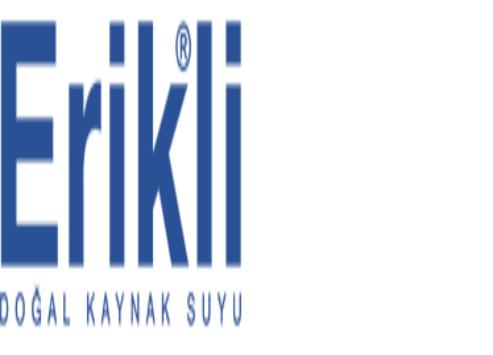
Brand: Erikli
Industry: Food